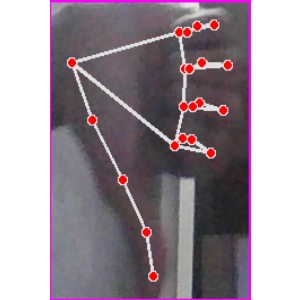
अक्षर: फ